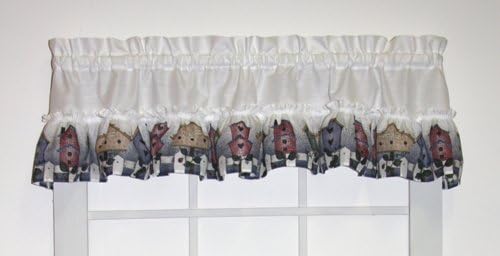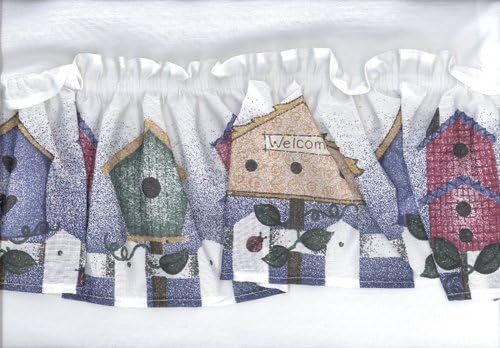
Window Toppers Country Birdhouse Ruffled Straight Valance Curtain 54-Inch-by-12-Inch
Category: Amazon Home
Our Country Birdhouse Collections Ruffled Straight Valance Curtain is made with a solid white color fabric body and a 6 inch wide country birdhouse print ruffle. This charming ruffled straight valance is adorned with 6 inch wide country ruffle and is designed with a 1 1/2 inch rod pocket. This valance can easily be adapted to fit wider widths by adding additional valances (add/purchase one additional valance for every 25 inches of added window width as needed). Length measurement is 12 inches long overall (tip to tip). Width is measured Overall, 54 inches wide per valance. Fabric is 70% polyester/30% cotton for easy care, machine washable. Sold as a single, 1 piece. *Coordinating Ruffled Swags are available and sold separately in our Amazon storefront. Made in the USA !
Features: 100% Polyester | 1 1/2 inch rod pocket, requires standard curtain rod | 70% polyester / 30% cotton fabric | 6 inch birdhouse print ruffle | Made in the USA ! | machine washable